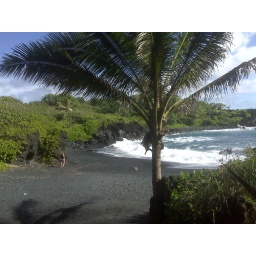
Black sand beach in Hana